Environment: real
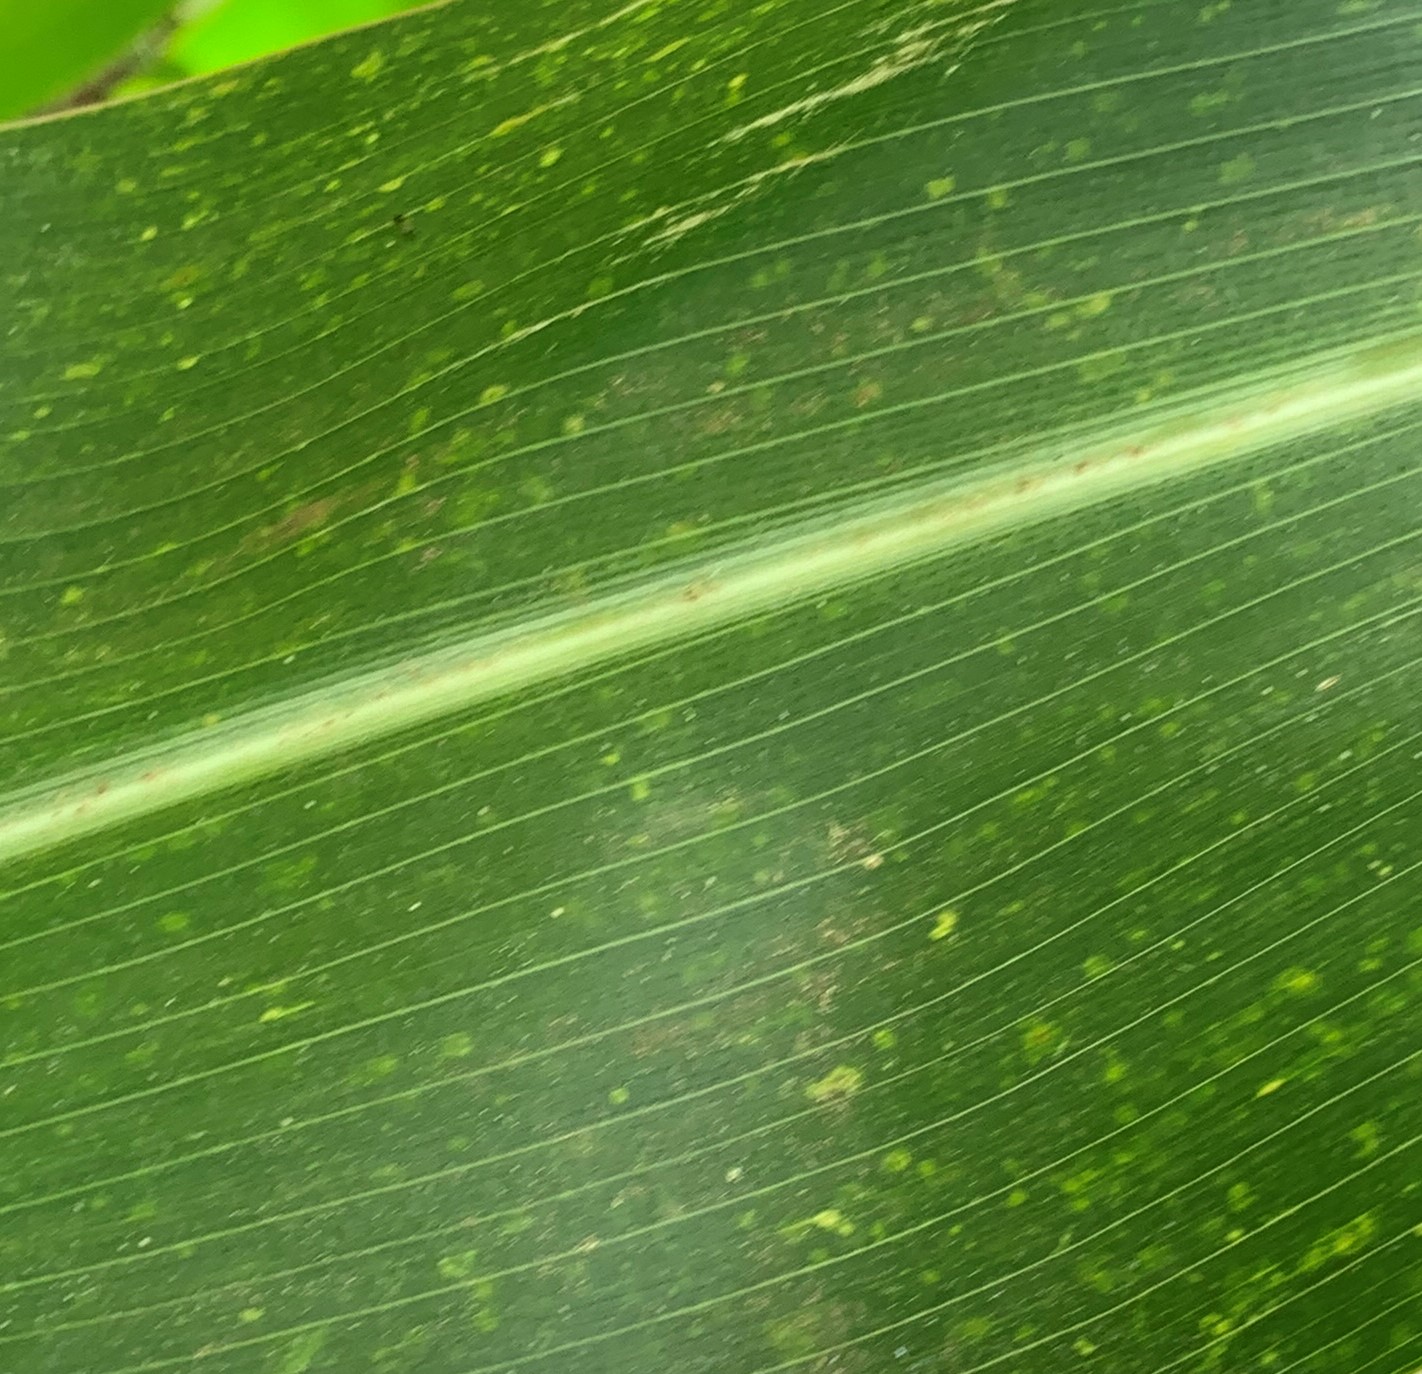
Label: lethal_necrosis